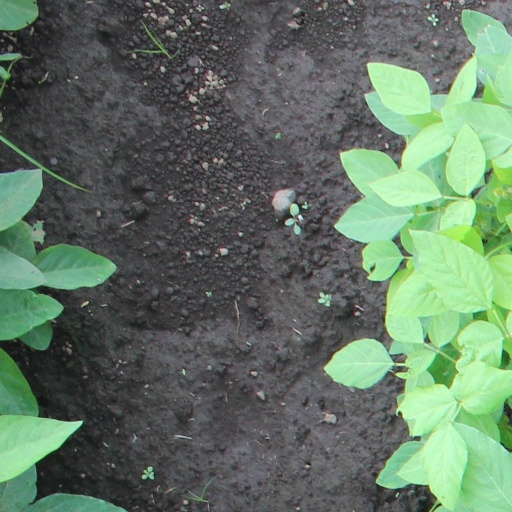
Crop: soybean